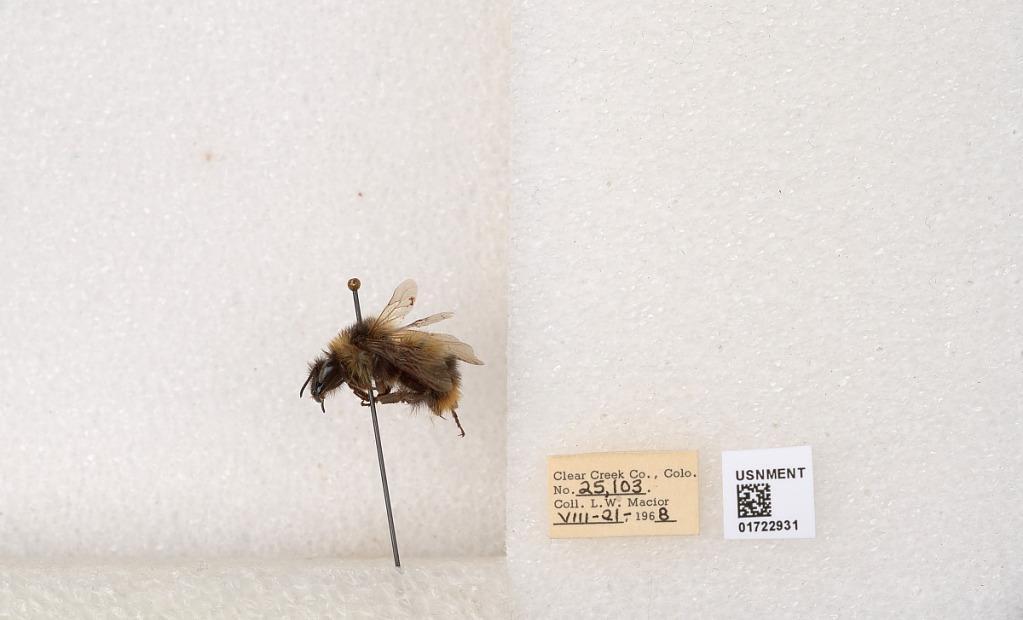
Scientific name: Bombus kirbyellus
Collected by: L. Macior
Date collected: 1968-8-21
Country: United States
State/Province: Colorado
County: Clear Creek
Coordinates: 39.6891, -105.644